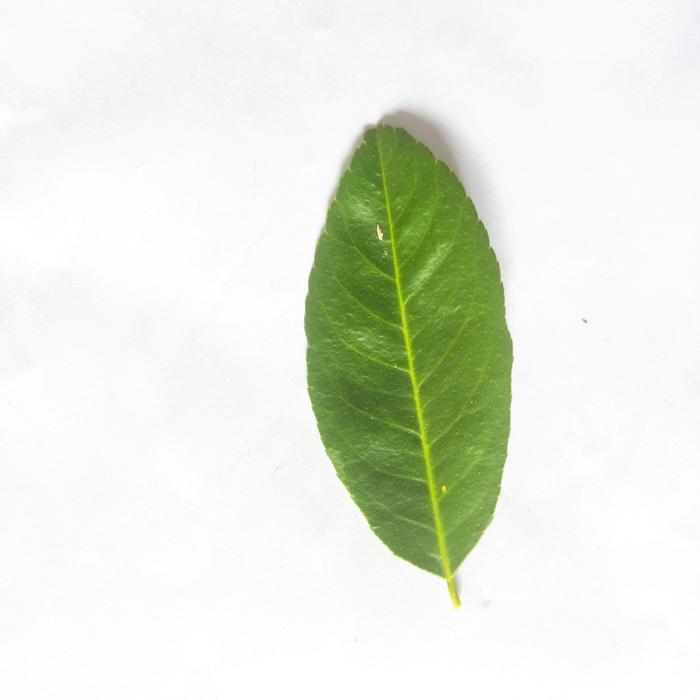
Crop: Lemon
Leaf condition: Healthy_Leaf